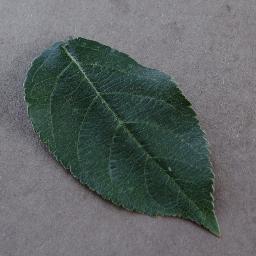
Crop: apple
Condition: healthy